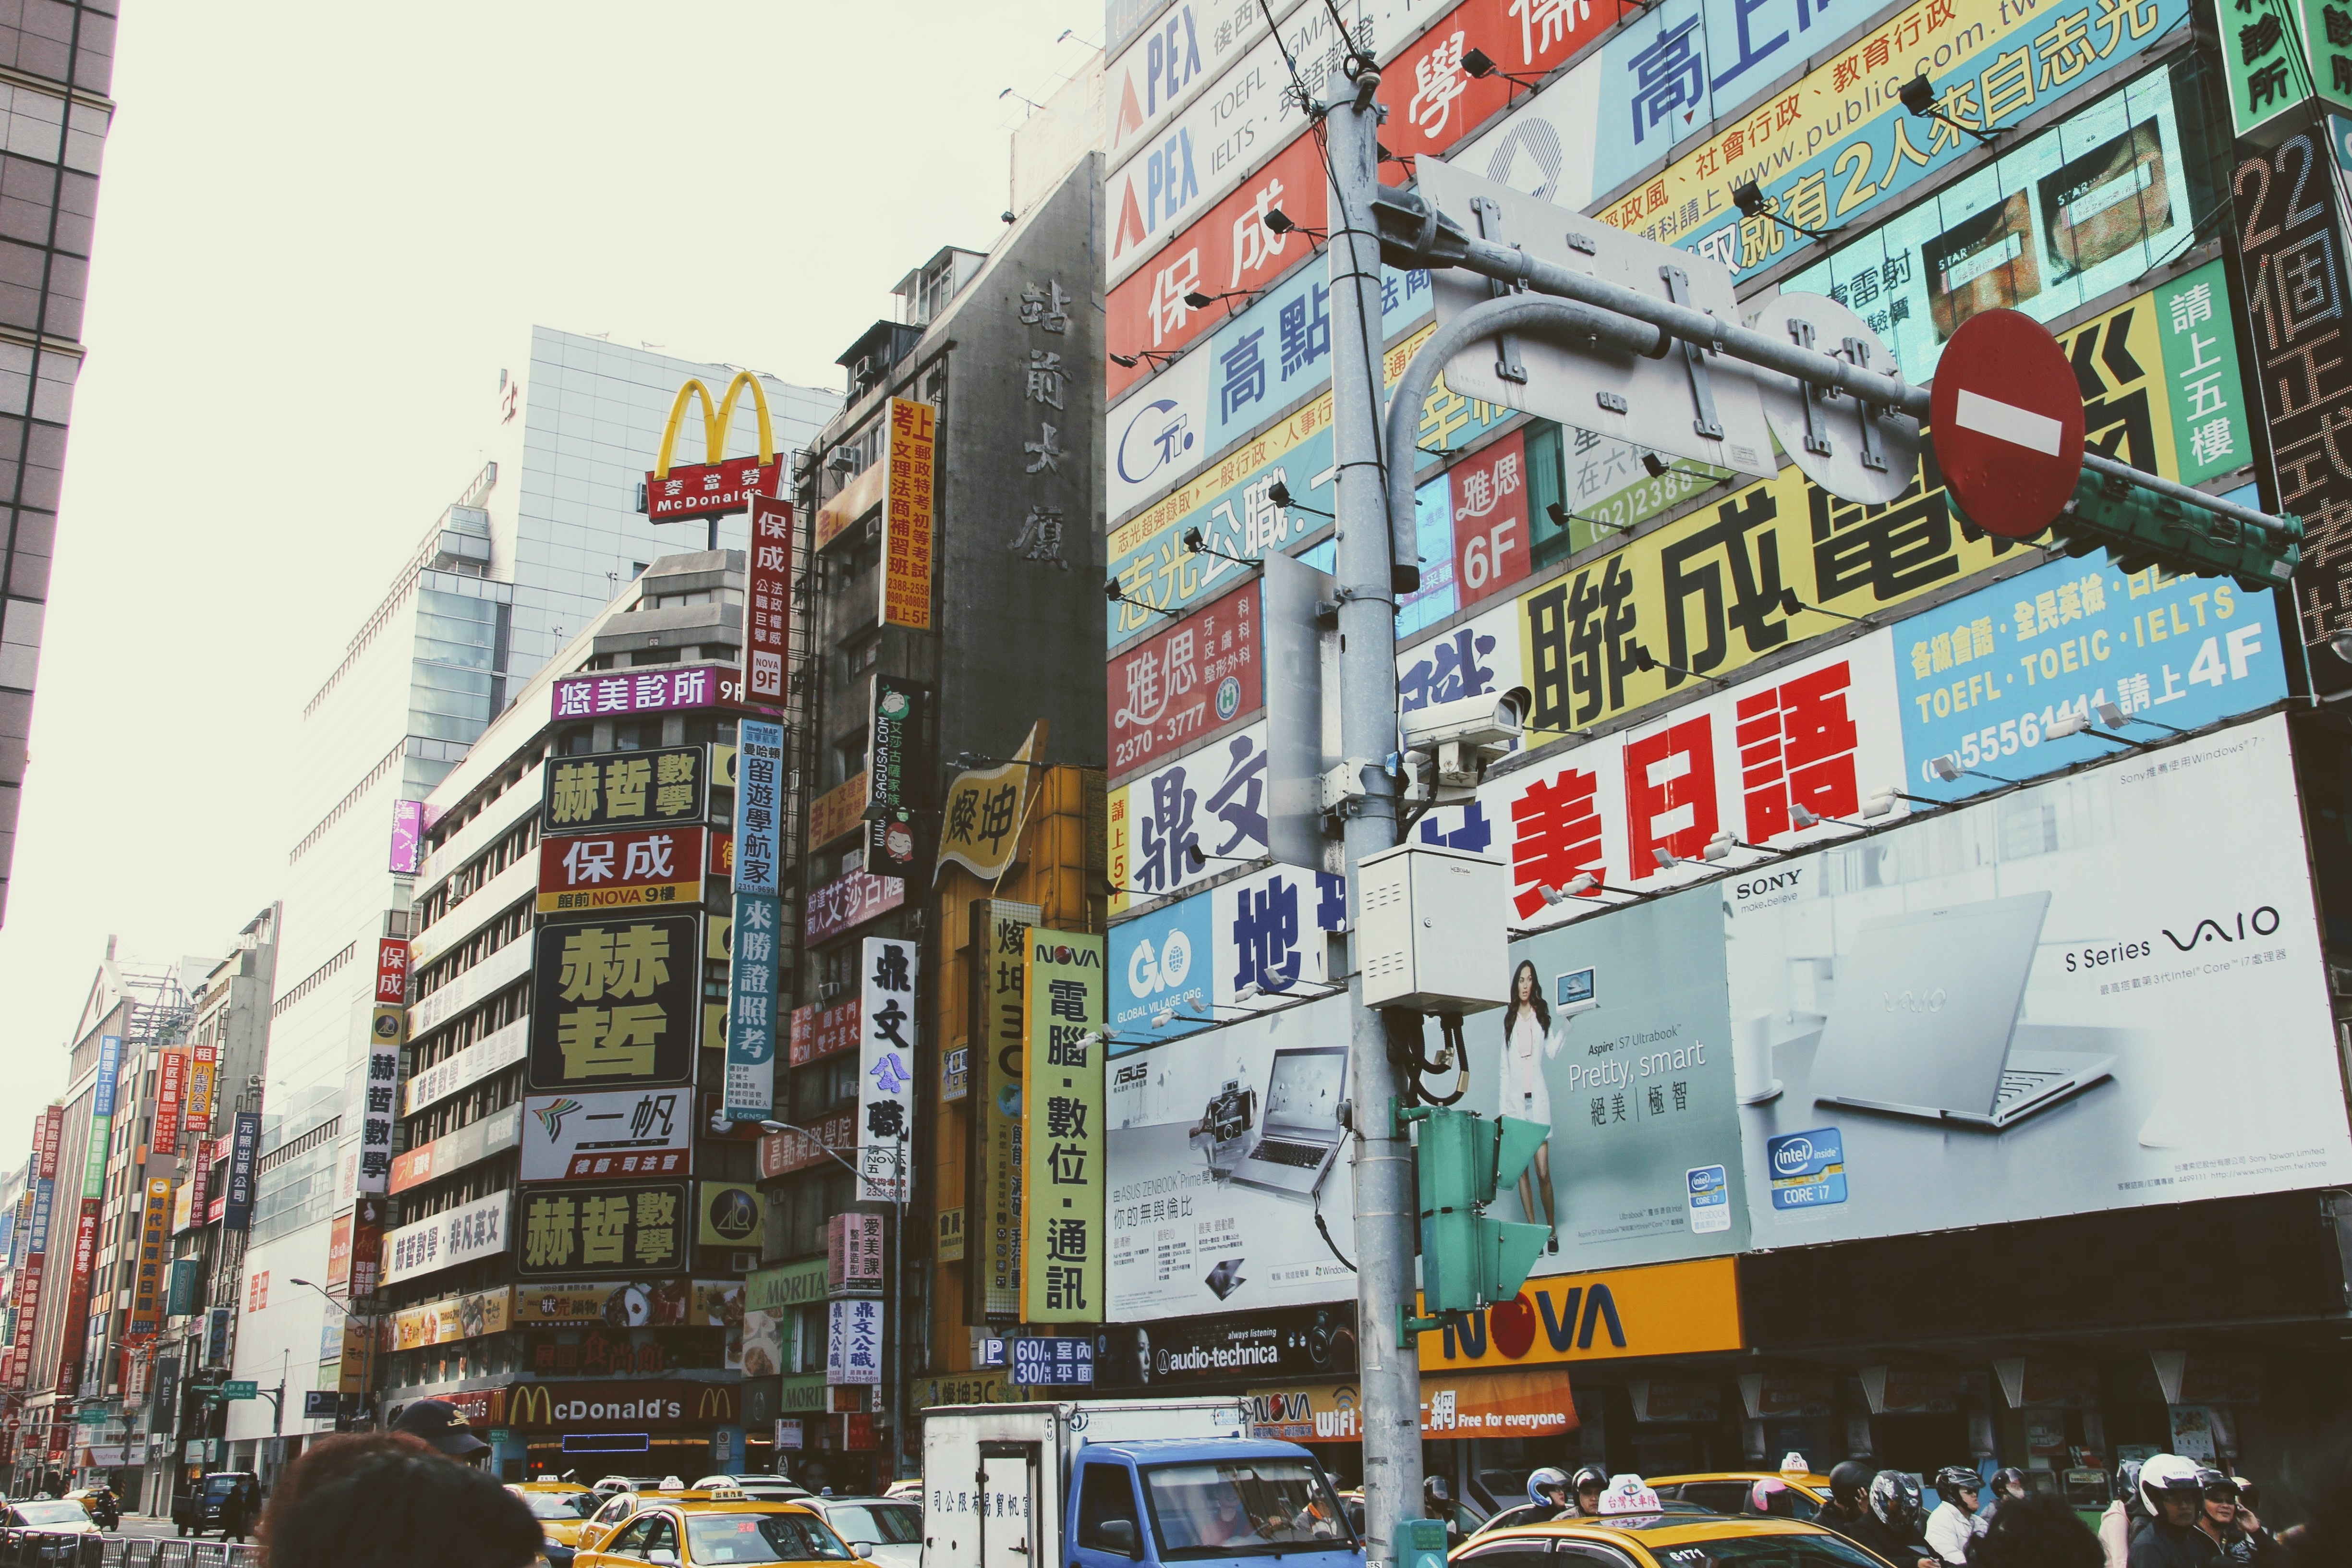
architecture, road, street, building, city, advertising, cityscape, downtown, asia, facade, street scene, capital, art, infrastructure, homes, mural, taipei, taiwan, metropolis, characters, neighbourhood, housewife, houses gorge, urban area, human settlement, metropolitan area